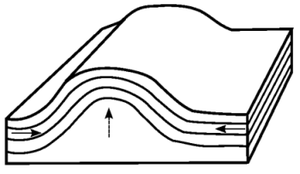
En géologie, on appelle anticlinal un pli convexe dont le centre est occupé par les couches géologiques les plus anciennes. Cela signifie que le terme « anticlinal » prend en considération une notion stratigraphique, donc chronologique et pas géométrique. Un anticlinal peut donc dans de rares cas avoir une charnière de pli vers le bas.